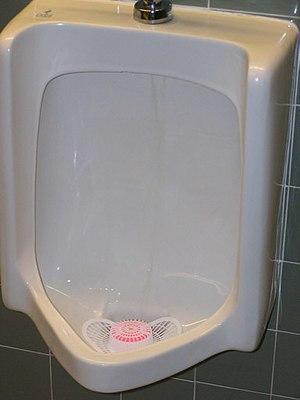
Le terme urinoir désigne d'une part une installation sanitaire, destinée à être utilisée pour uriner, le plus souvent par un homme en position debout, et d'autre part un édicule, appelé également vespasienne, disposé sur la voie publique ou dans un lieu public.